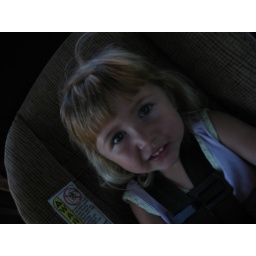
bailey in car seat